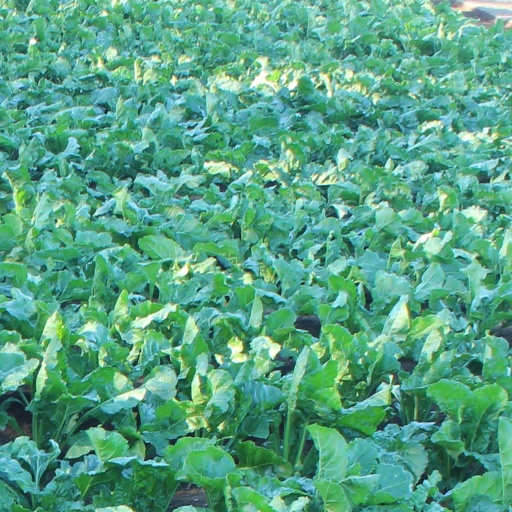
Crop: sugar beet